Margaret Graham, Countess of Menteith

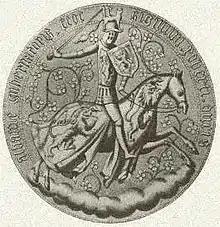
Seal of Margaret's fourth husband, Robert Stewart, Duke of Albany.

Margaret Graham was married four times, two of her marriages occurring before the age of twenty. She married firstly Sir John Moray, Lord of Bothwell, (son of Sir Andrew Moray and Lady Christina Bruce). Because she and Moray were related within the forbidden degree of kinship, a papal dispensation was sought and received in 1348. Lady Margaret took her husband's surname and was known as Margaret of Moravia. Sir John died, probably in late 1351. The couple had no children.